Jeb Bush

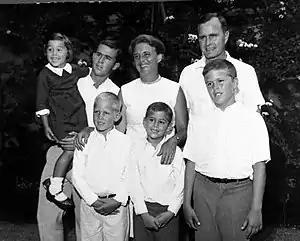
Bush (front right) with family, early 1960s

He grew up with two younger brothers, Neil and Marvin, one younger sister, Dorothy, one older brother, George, who is seven years older, and, for the first eight months of his life, an older sister, Robin. Jeb Bush initially attended Grady Elementary School in Houston. Following in the footsteps of his father and older brother George, at the age of 14 years in late 1967, Bush began attending high school at the Andover, Massachusetts boarding school Phillips Academy, Andover. Bush completed ninth grade in Houston, but was advised to repeat it at Andover, and was nearly expelled due to poor grades. Bush recreationally used marijuana, hashish, and cigarettes during his high school years, although he made the honor roll by the end of his senior year and served as captain of the tennis team.